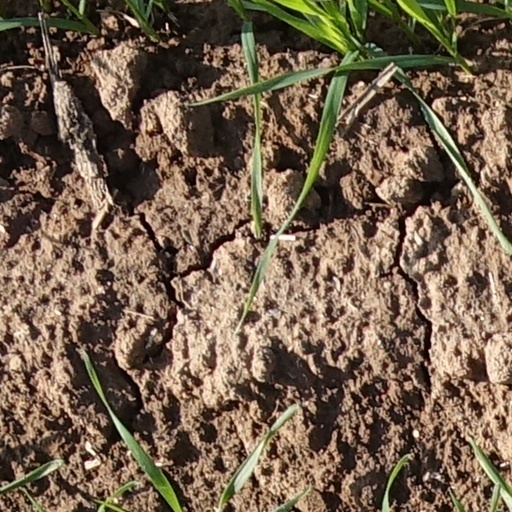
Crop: wheat